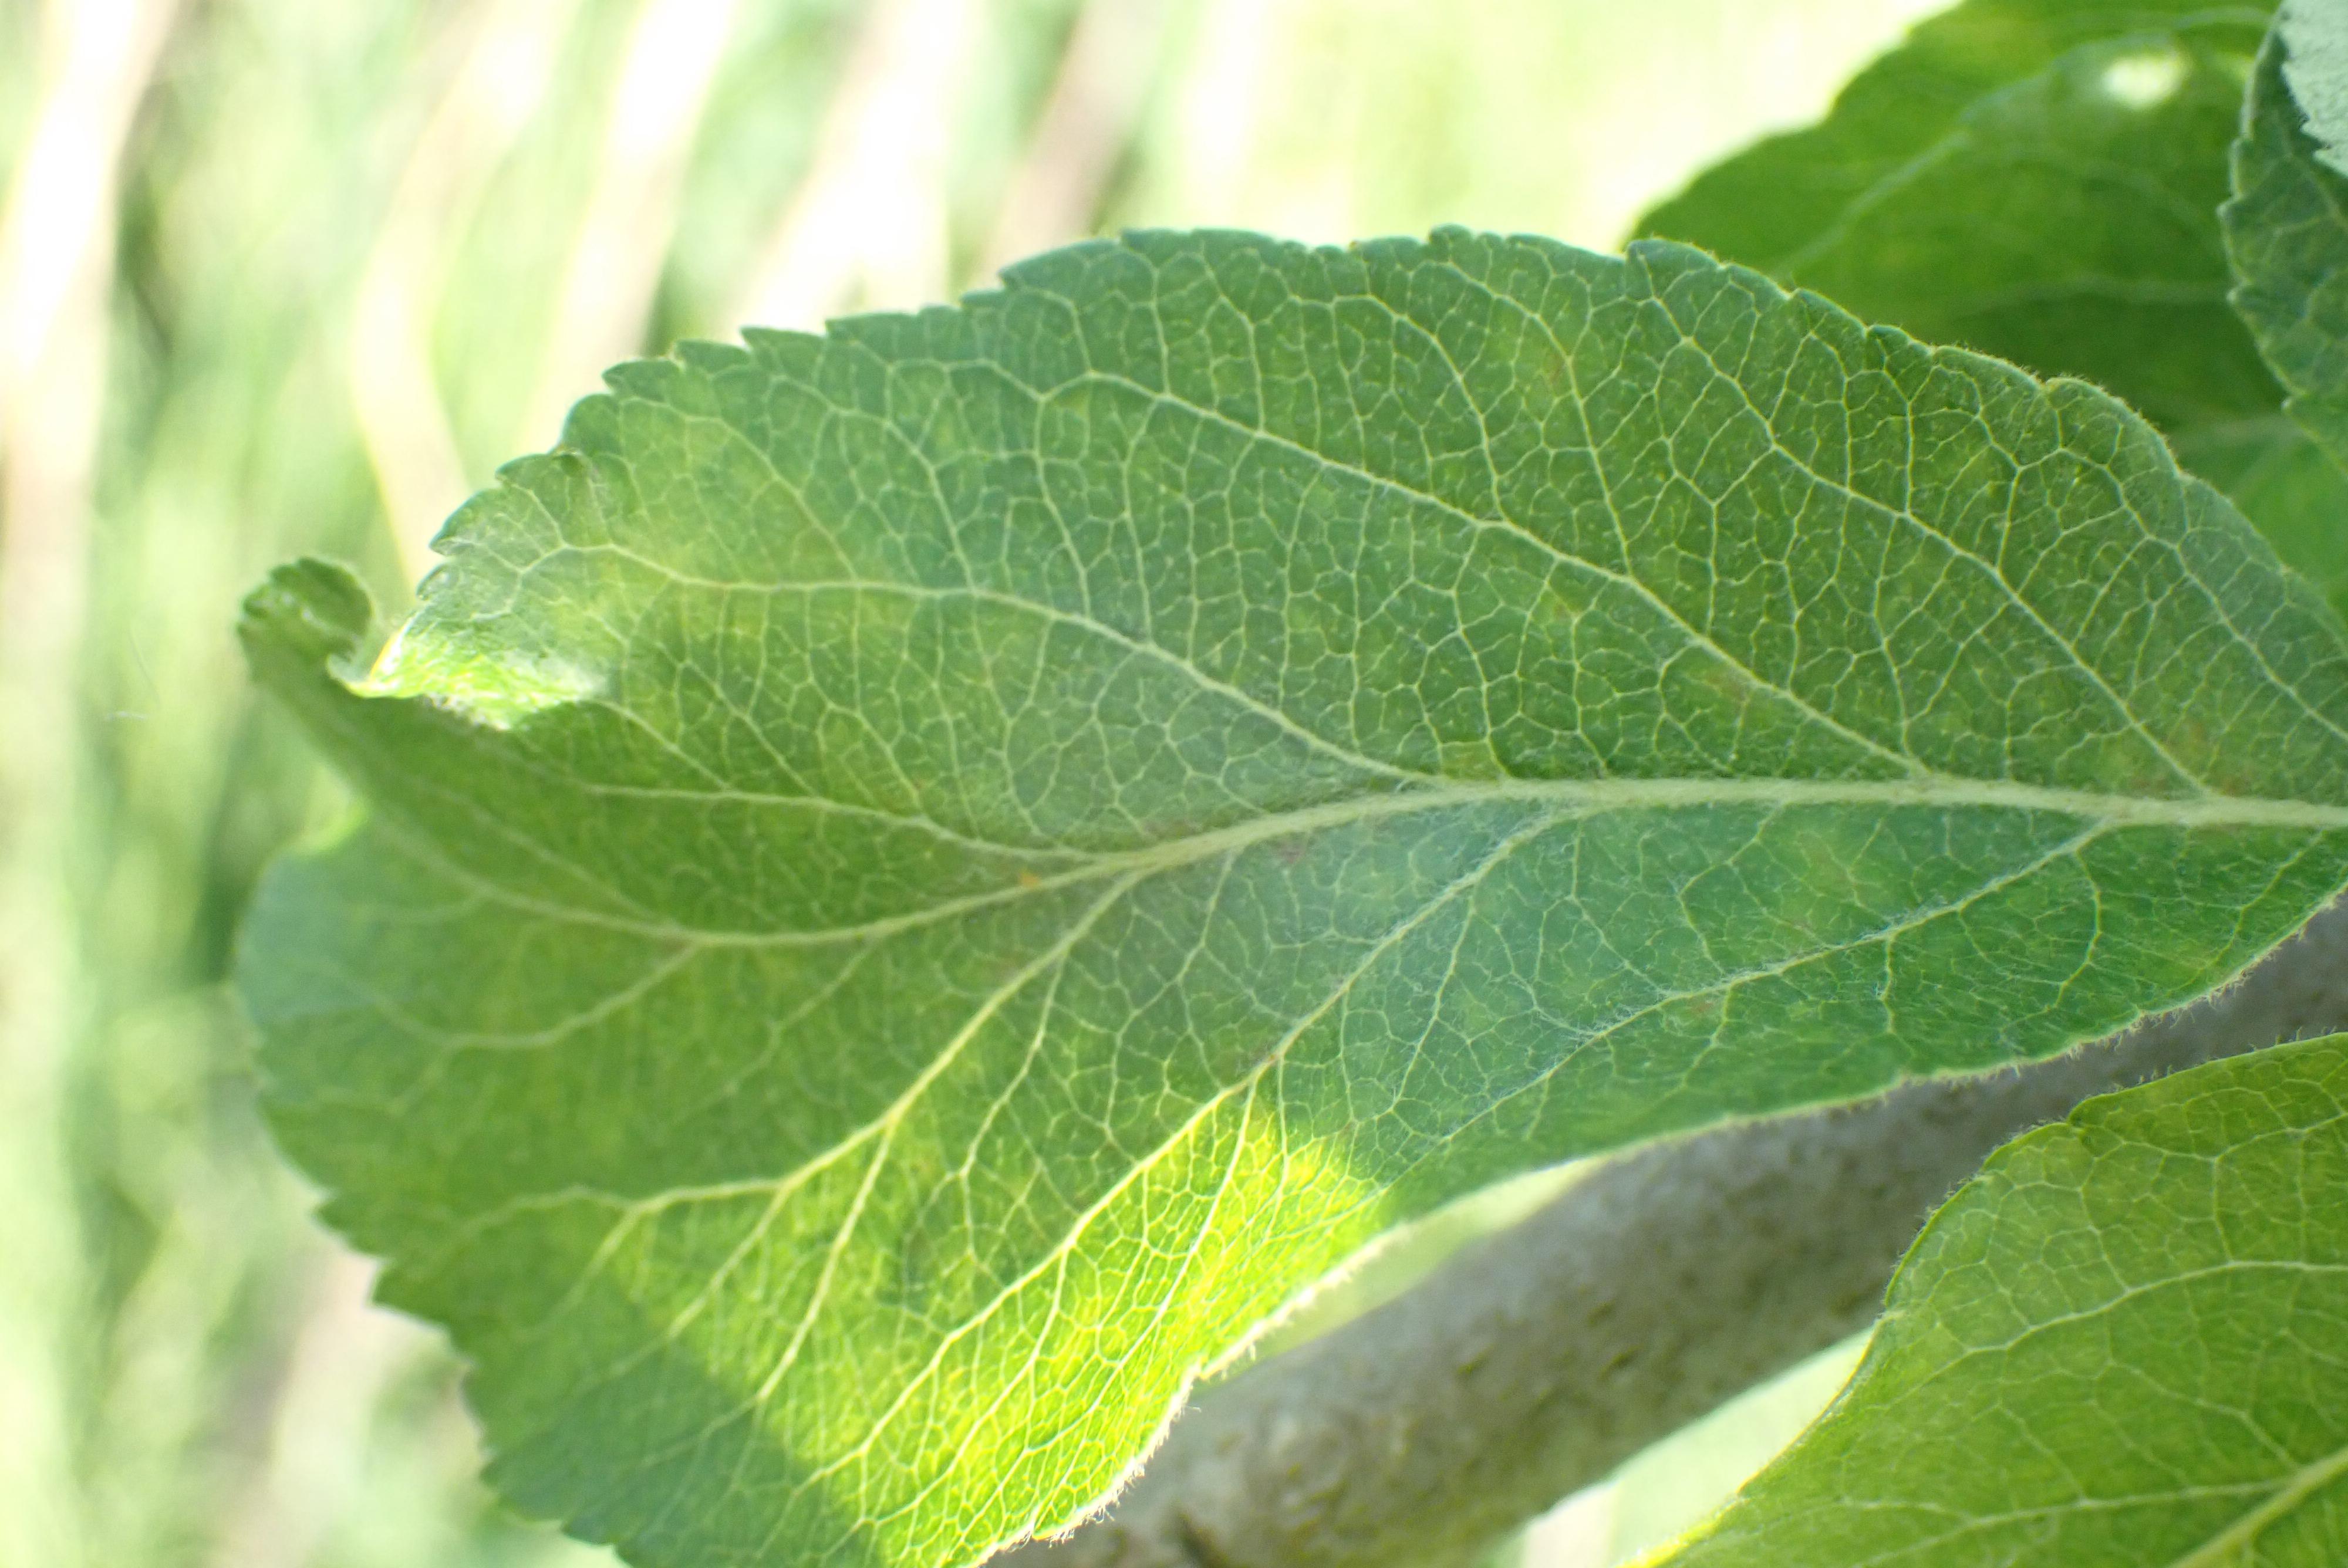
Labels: scab